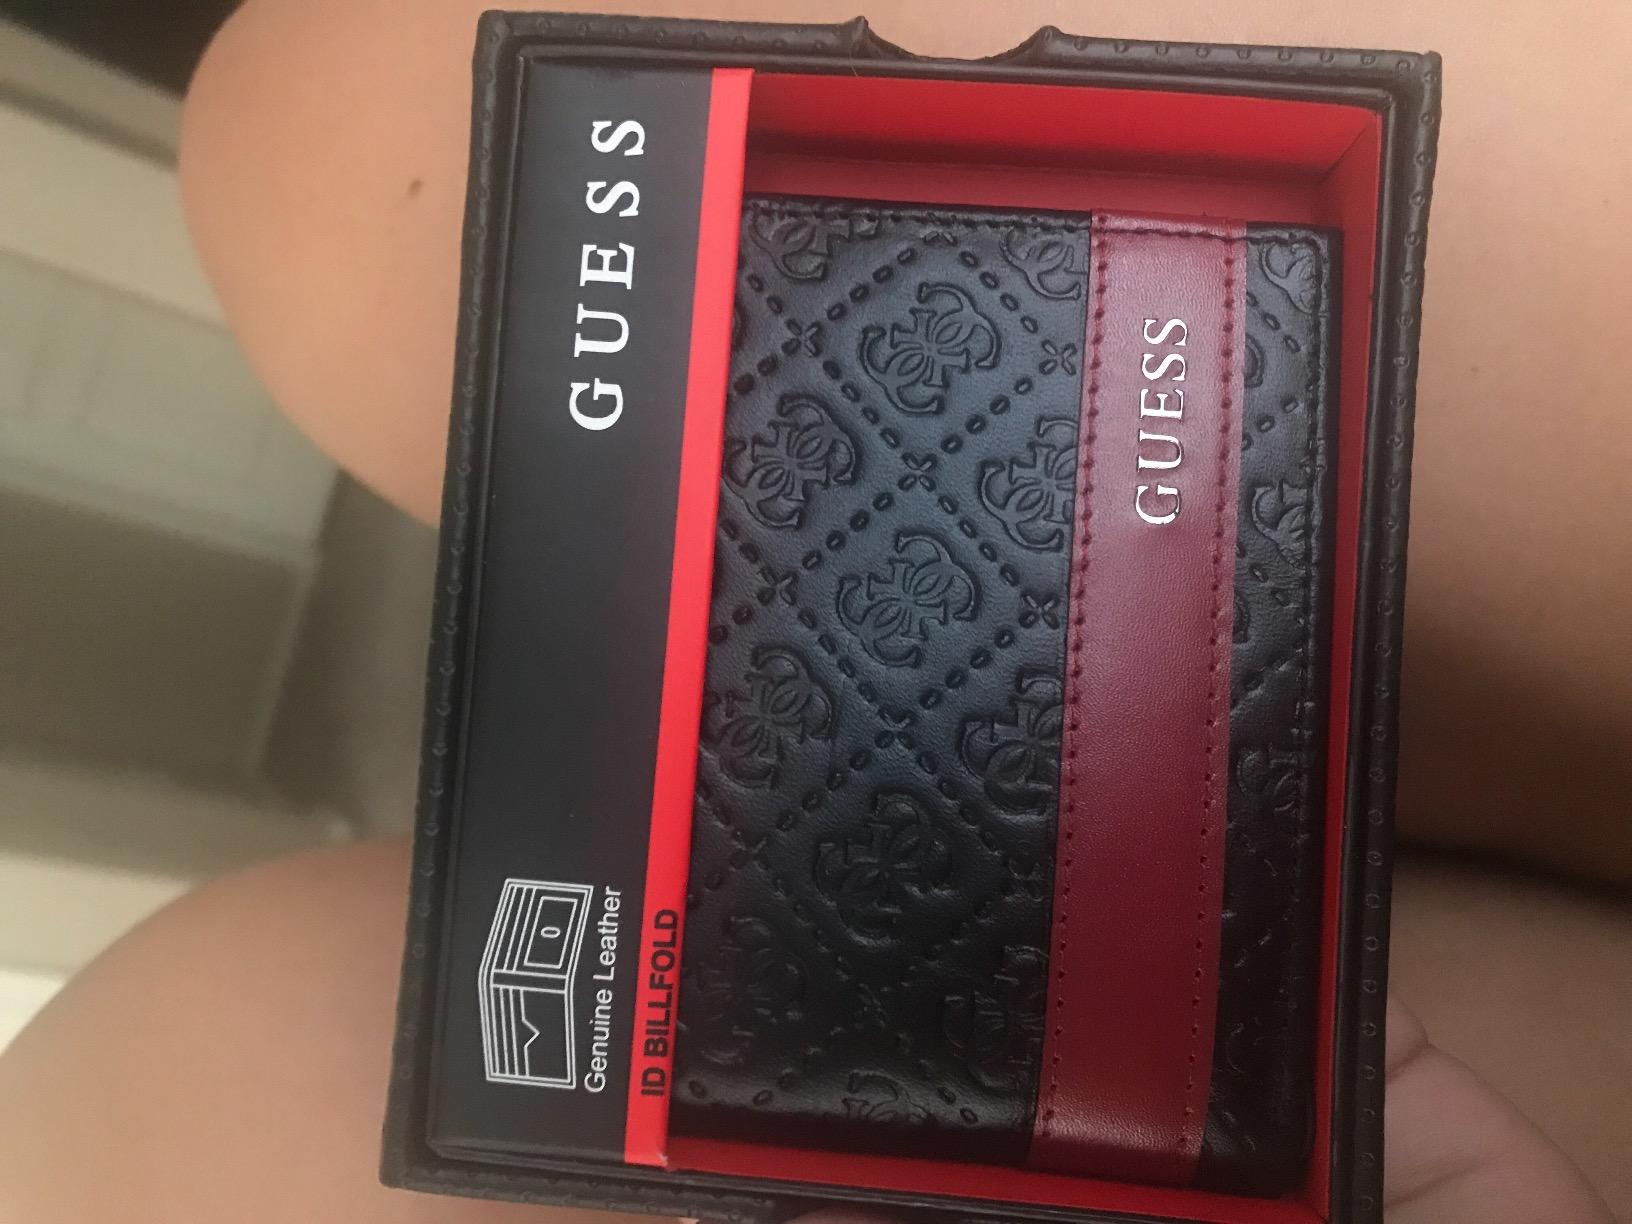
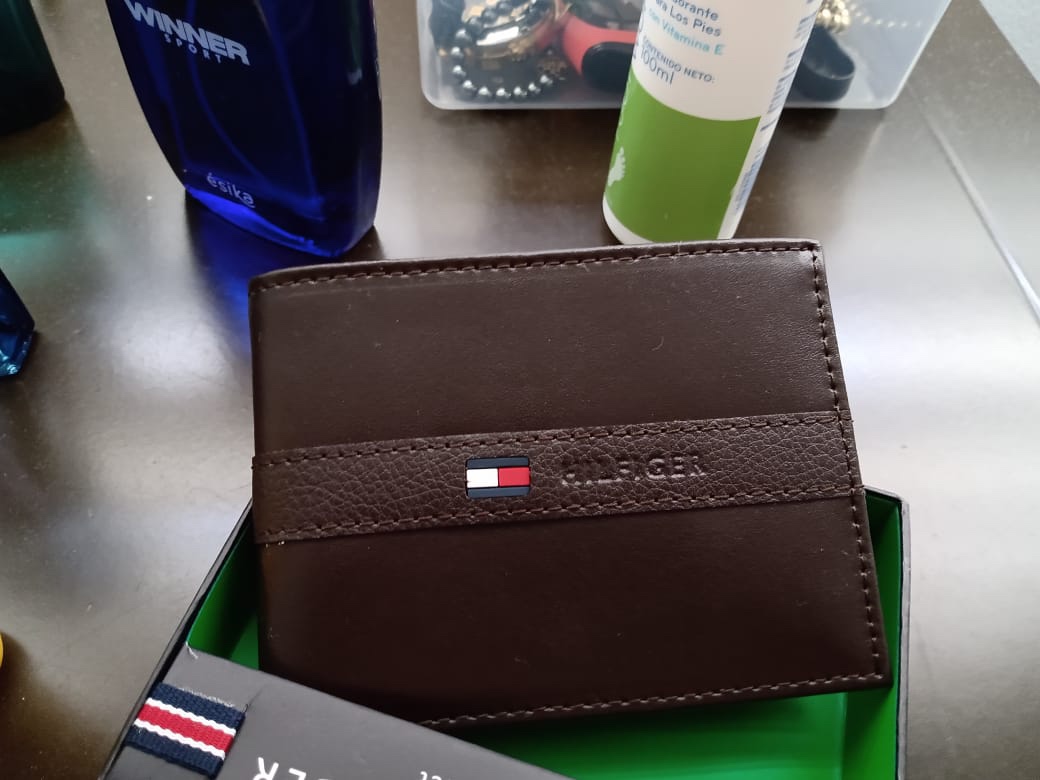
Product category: accessories_wallet
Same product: no